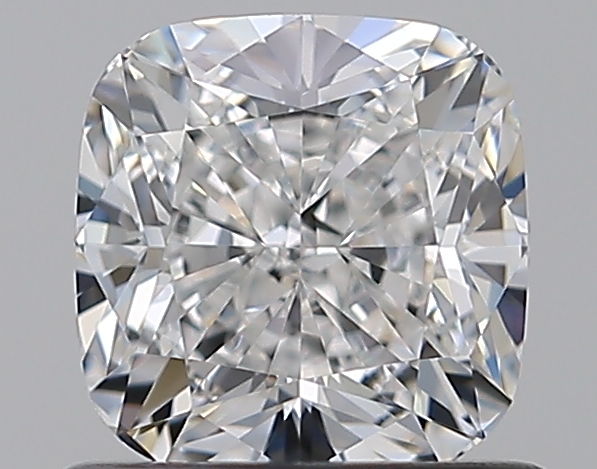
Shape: cushion
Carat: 0.9
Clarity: VVS1
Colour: E
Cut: EX
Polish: EX
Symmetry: EX
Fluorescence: M
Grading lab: GIA
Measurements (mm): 5.43 x 5.31 x 3.65